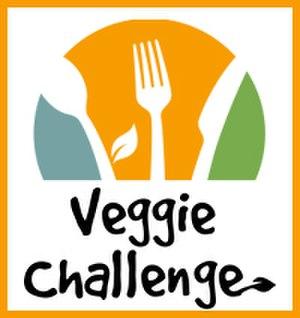
Logo Veggie Challenge
L214, de son nom complet L214 éthique et animaux, est une association à but non lucratif française de défense des animaux, fondée en 2008. L214 se positionne régulièrement en tant que lanceur d'alerte en réalisant des enquêtes et diffusant des vidéos, souvent qualifiées de vidéos « chocs », sur les conditions de vie des animaux dans les élevages, mais aussi durant leurs transport et abattage. Antispéciste, L214 s'oppose à ces pratiques ainsi qu'à la pêche, qu'elle juge nuisibles pour les animaux. Elle préconise un changement des habitudes de consommation, notamment alimentaires, vers une consommation moindre de produits animaux, et promeut le véganisme. À travers ses sites internet et ses campagnes d'informations, l'association traite également des impacts environnementaux et sanitaires de la viande et de l'élevage, des positions de partis ou personnalités politiques au sujet des animaux, et propose des conseils pour végétaliser sa consommation, ainsi qu'un guide de restaurants proposant des plats végétaliens.